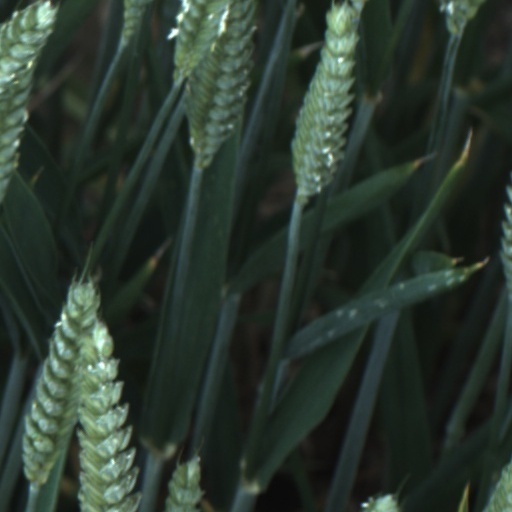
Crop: wheat